Riemann–Stieltjes integral

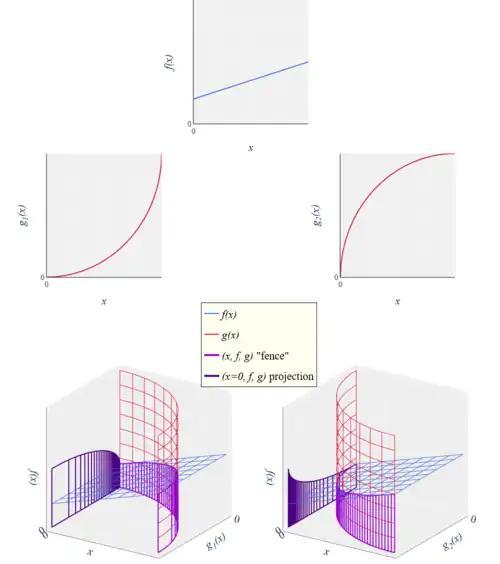
The effects of curvature in "g(x)" on the geometry of the Riemann-Stieltjes integral.

the fence has a rectangular "gate" of width 1 and height equal to "f(s)". Thus the gate, and its projection, have area equal to "f(s)", the value of the Riemann-Stieltjes integral.